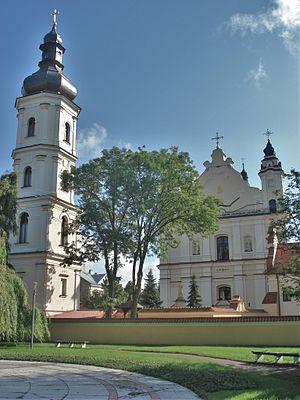
Le diocèse de Pinsk est un diocèse catholique de Biélorussie de rite latin de la province ecclésiastique de Minsk-Moguilev dont le siège est situé à Pinsk, dans le voblast de Brest. L'évêque actuel est Antoni Dziemianko, depuis 2012.